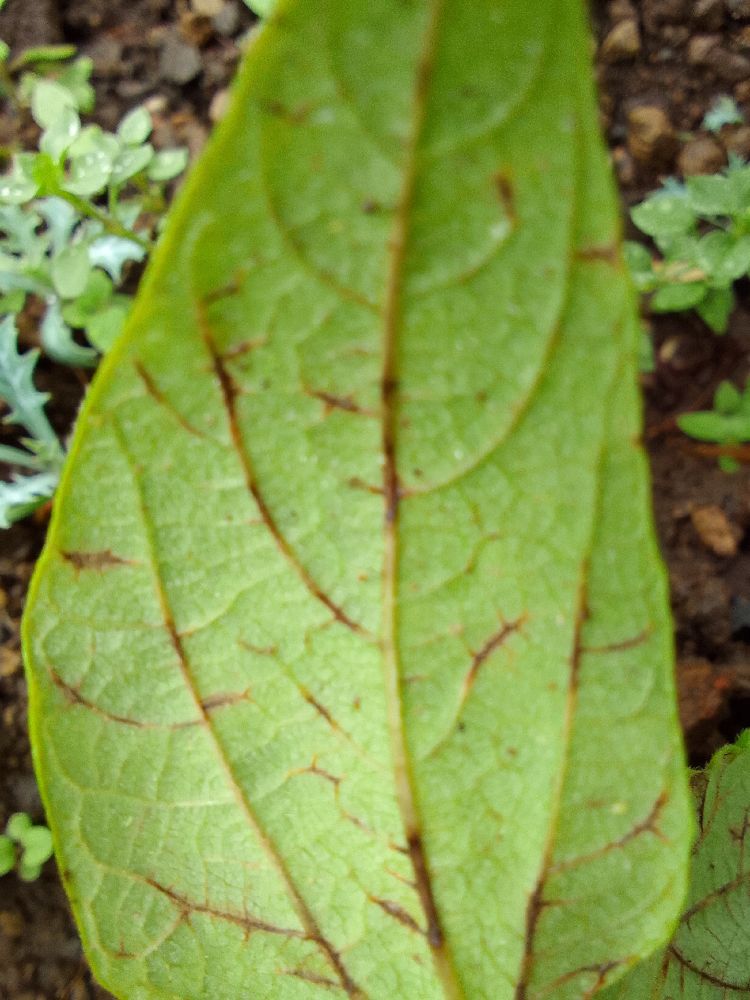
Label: anthracnose